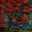
Label: maple_tree